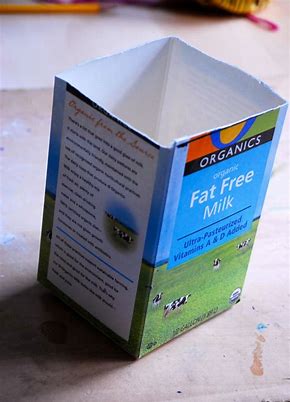
Label: paper